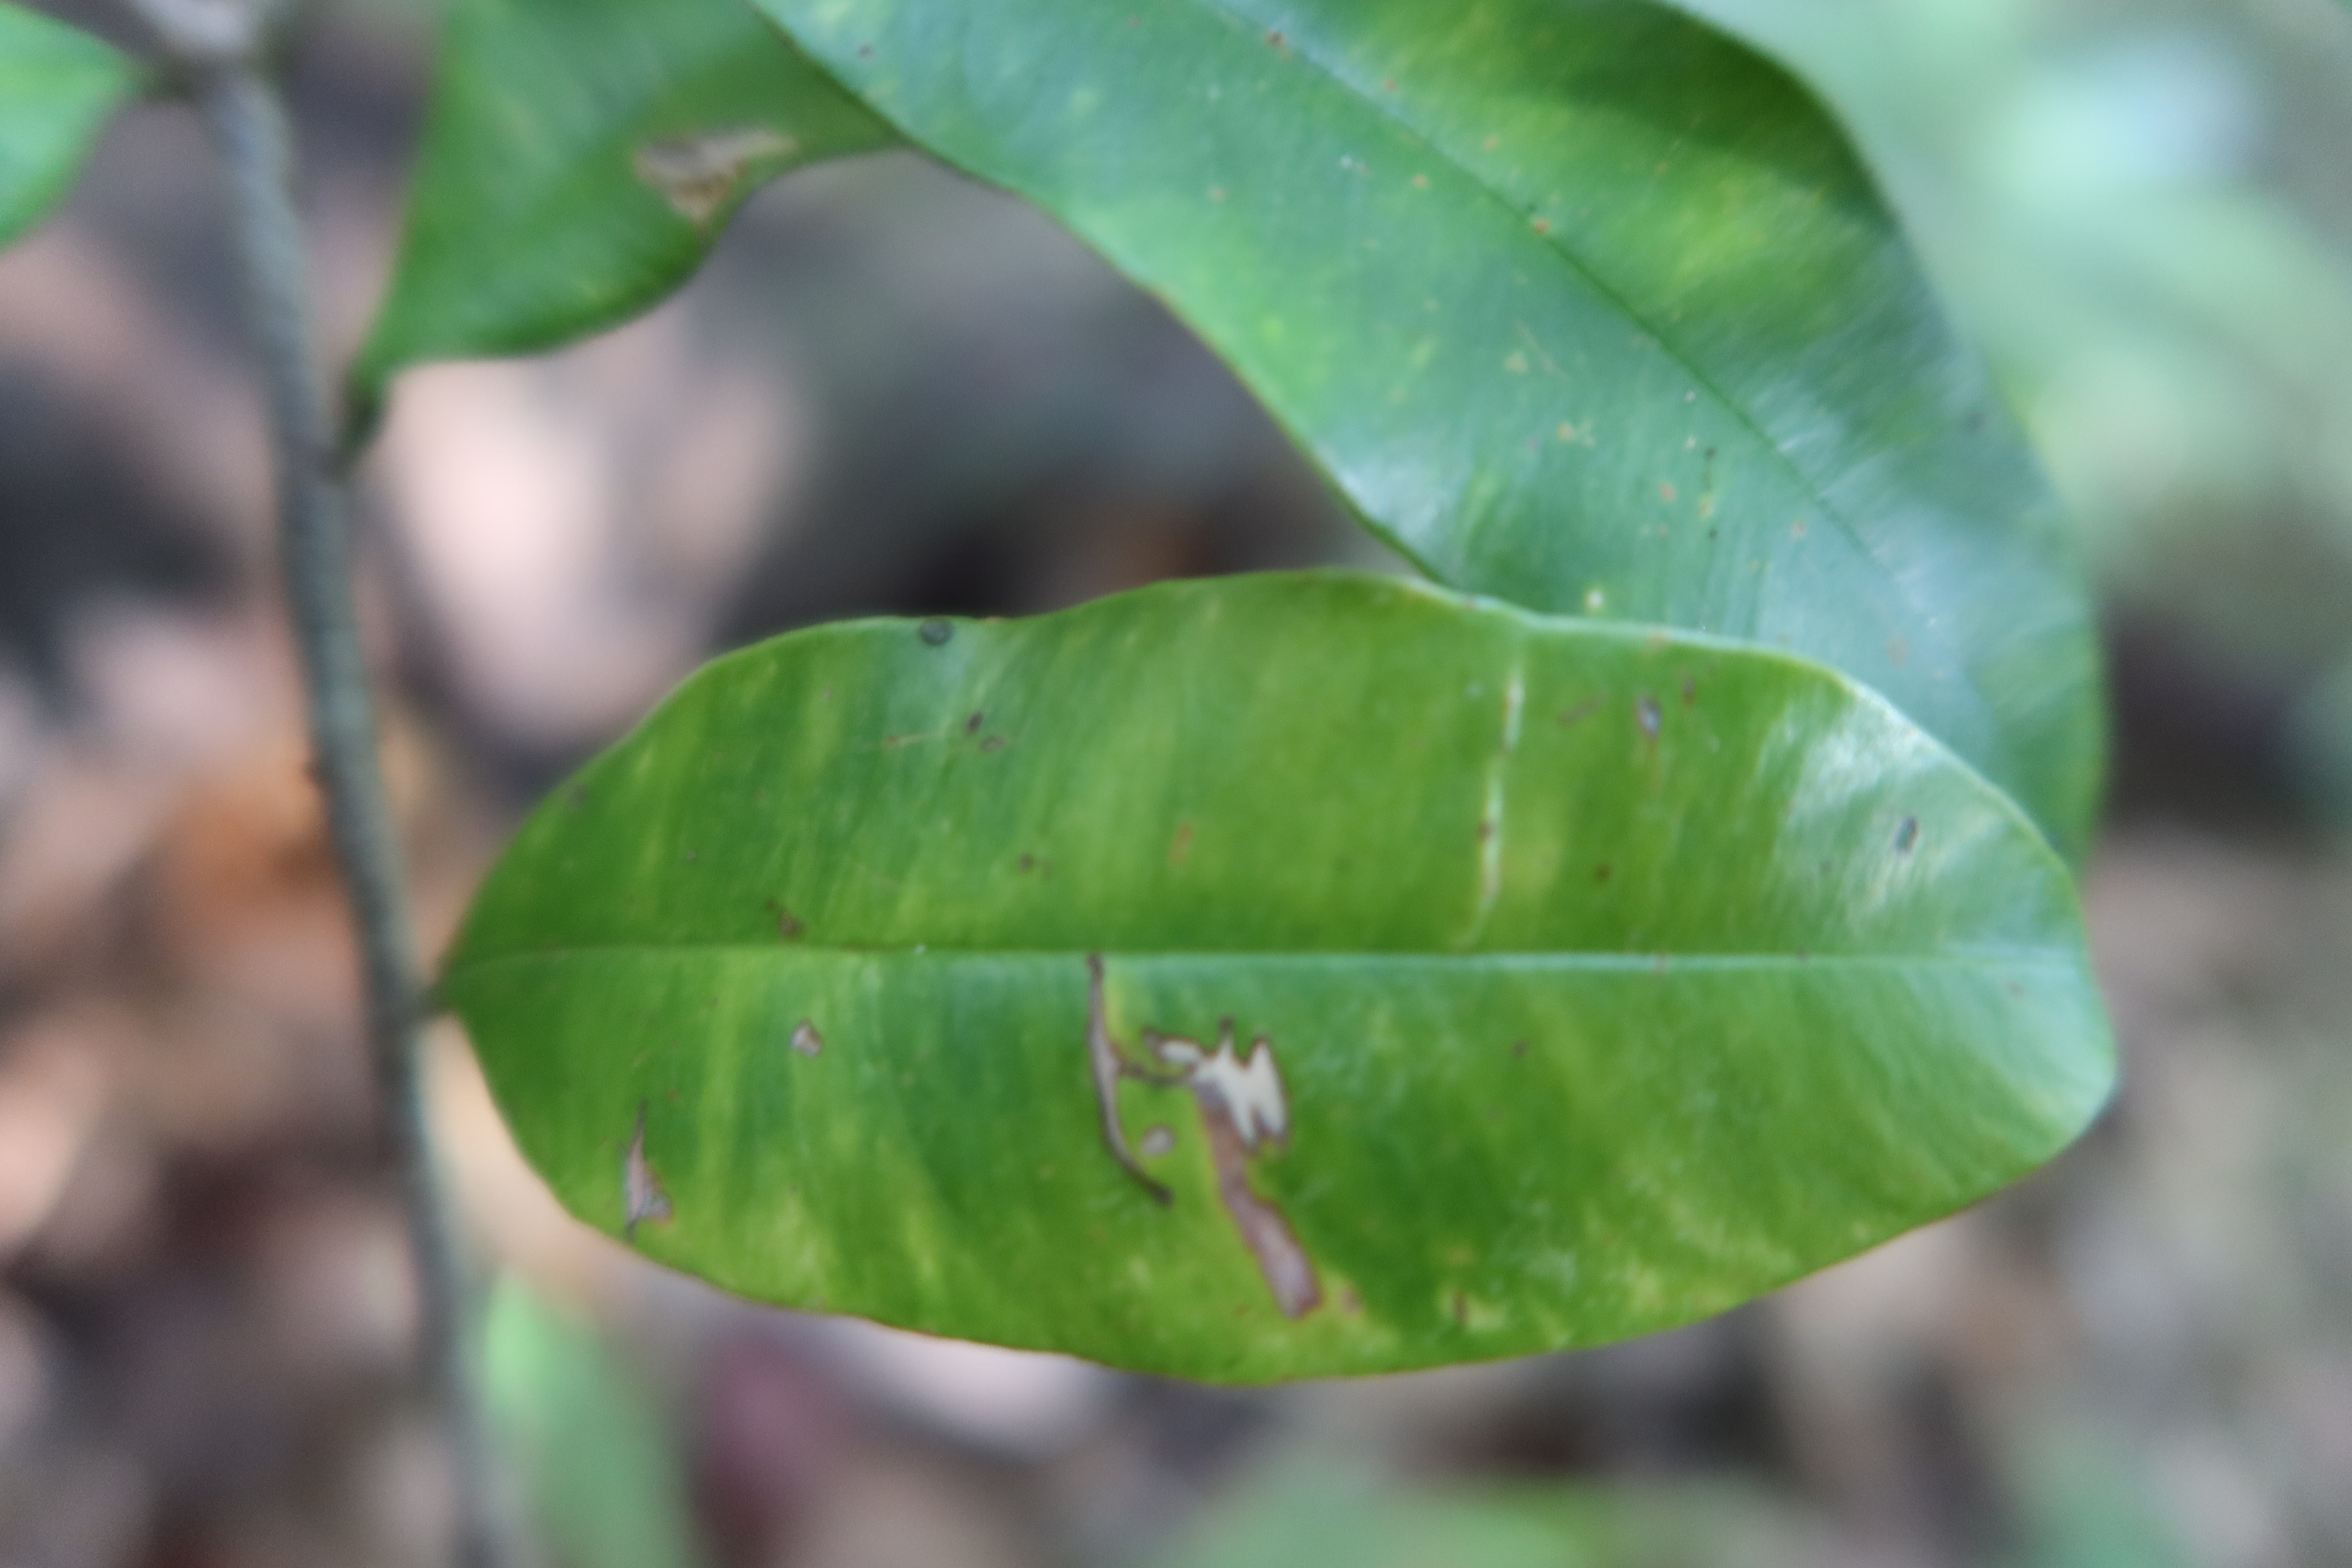
Label: Brown spots